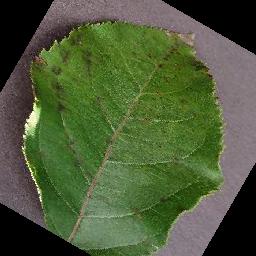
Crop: apple
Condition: scab